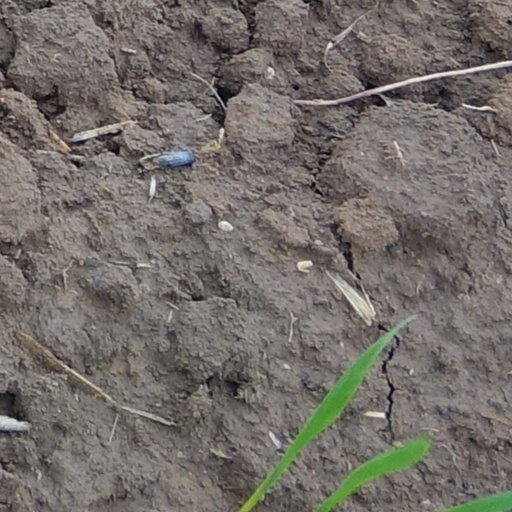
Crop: wheat